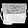
Label: Bag